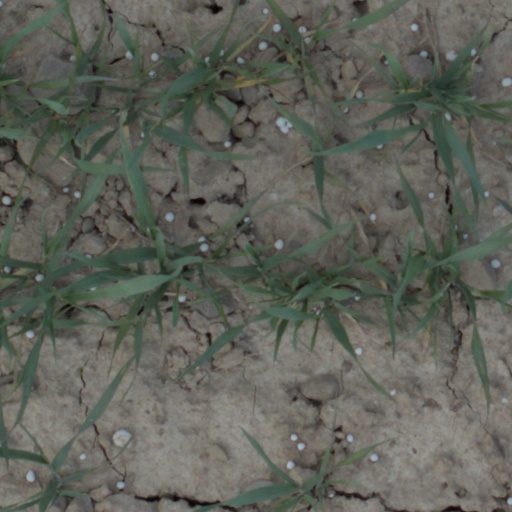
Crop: wheat